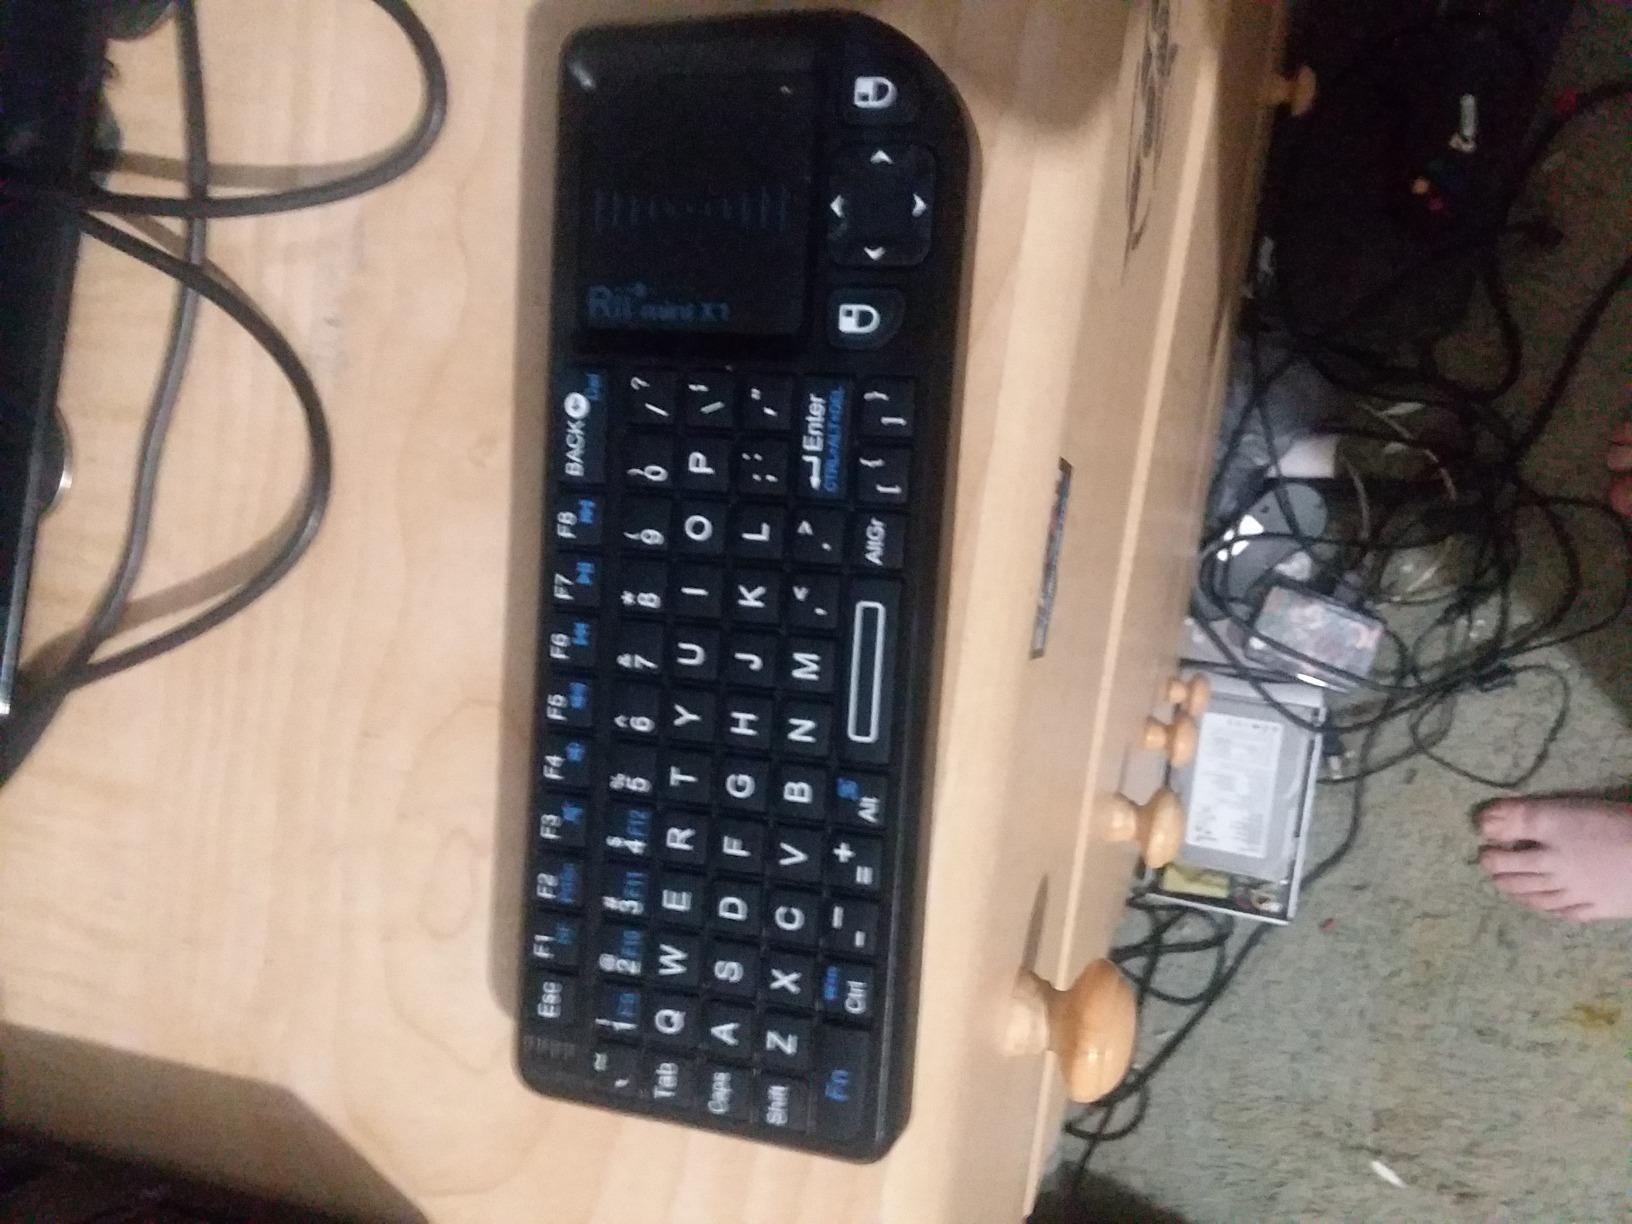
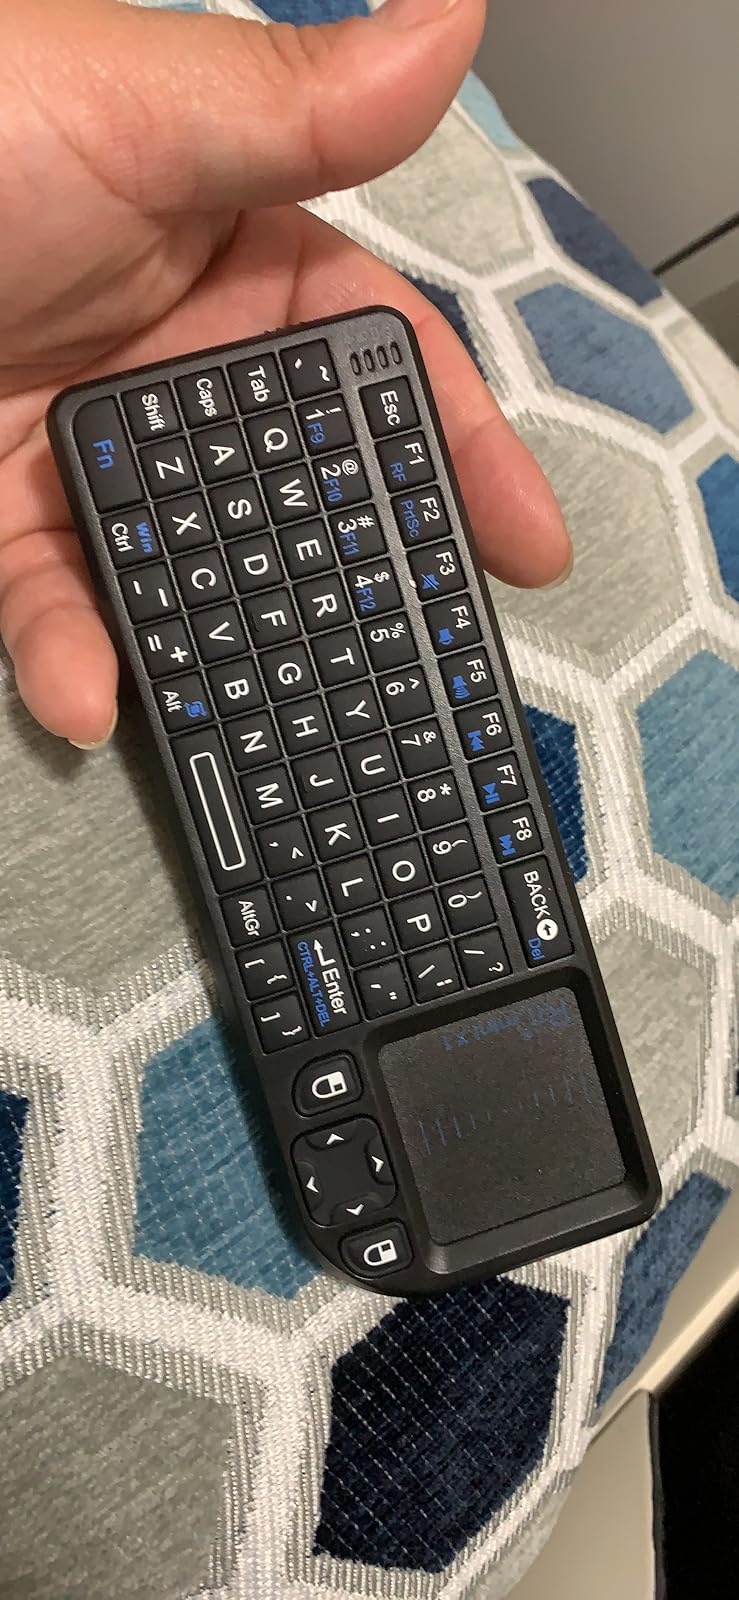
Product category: keyboard
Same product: yes